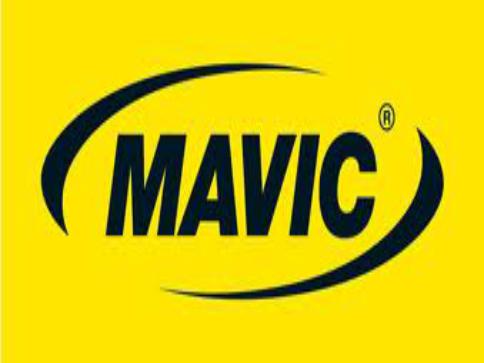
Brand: Mavic
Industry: Electronic